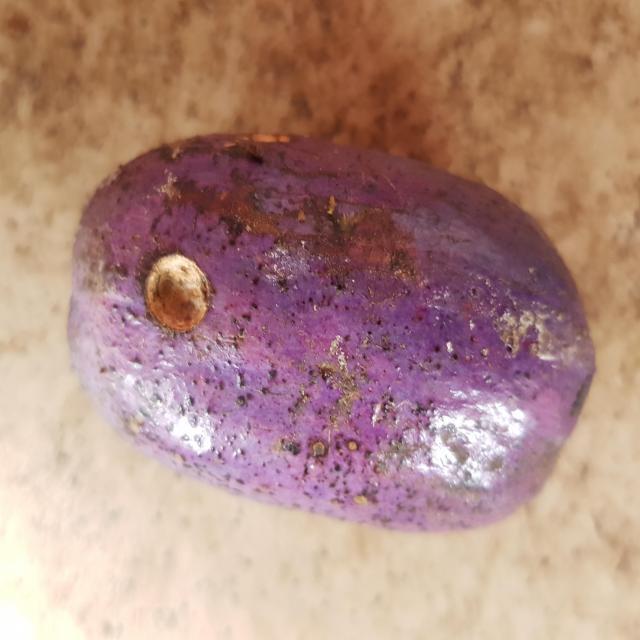
Plum grade: cracked